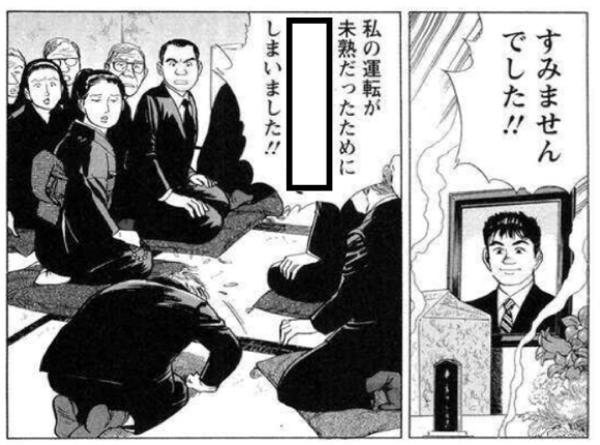
回答: 新幹線初の人身事故を起こして